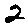
Label: 2